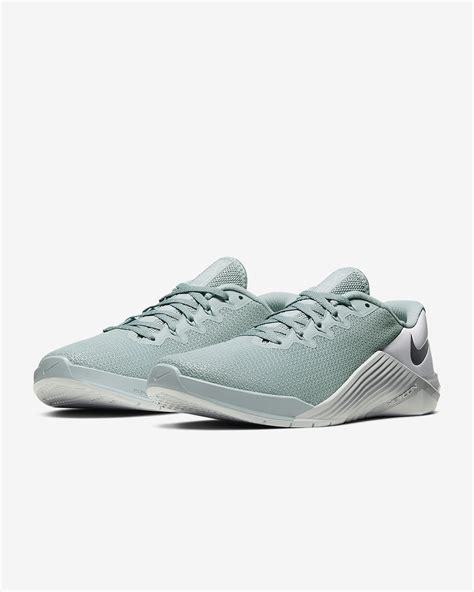
Brand: Nike
Model: Metcon 5